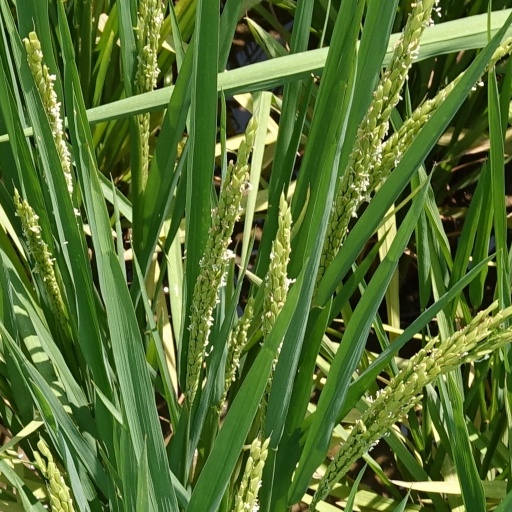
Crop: rice